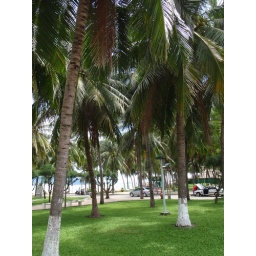
Palm trees lining the Nha Trang beach in the background